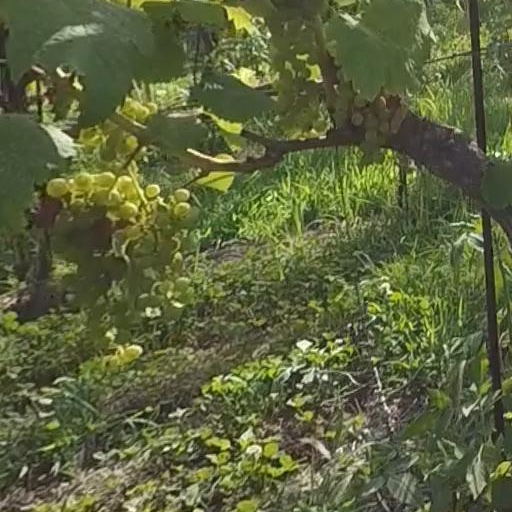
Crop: grape